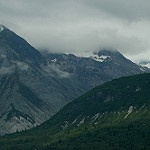
Scene: Outdoor